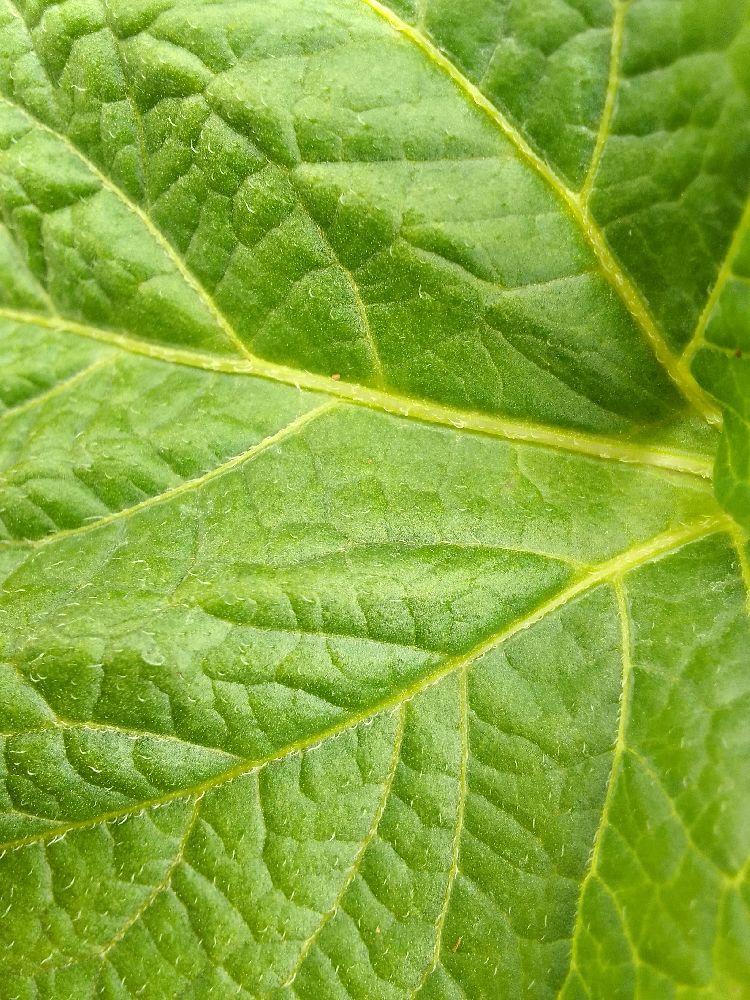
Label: Healthy